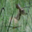
Label: deer